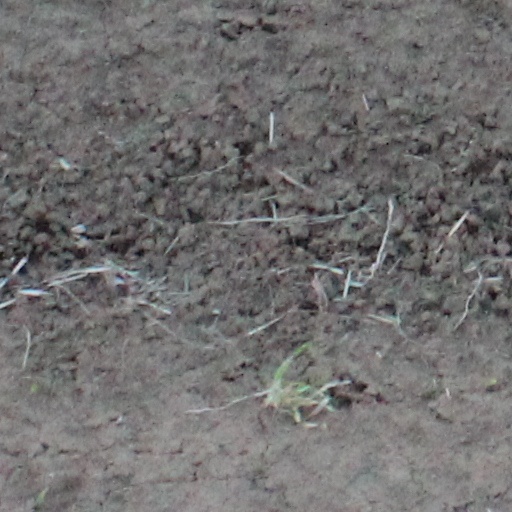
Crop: wheat